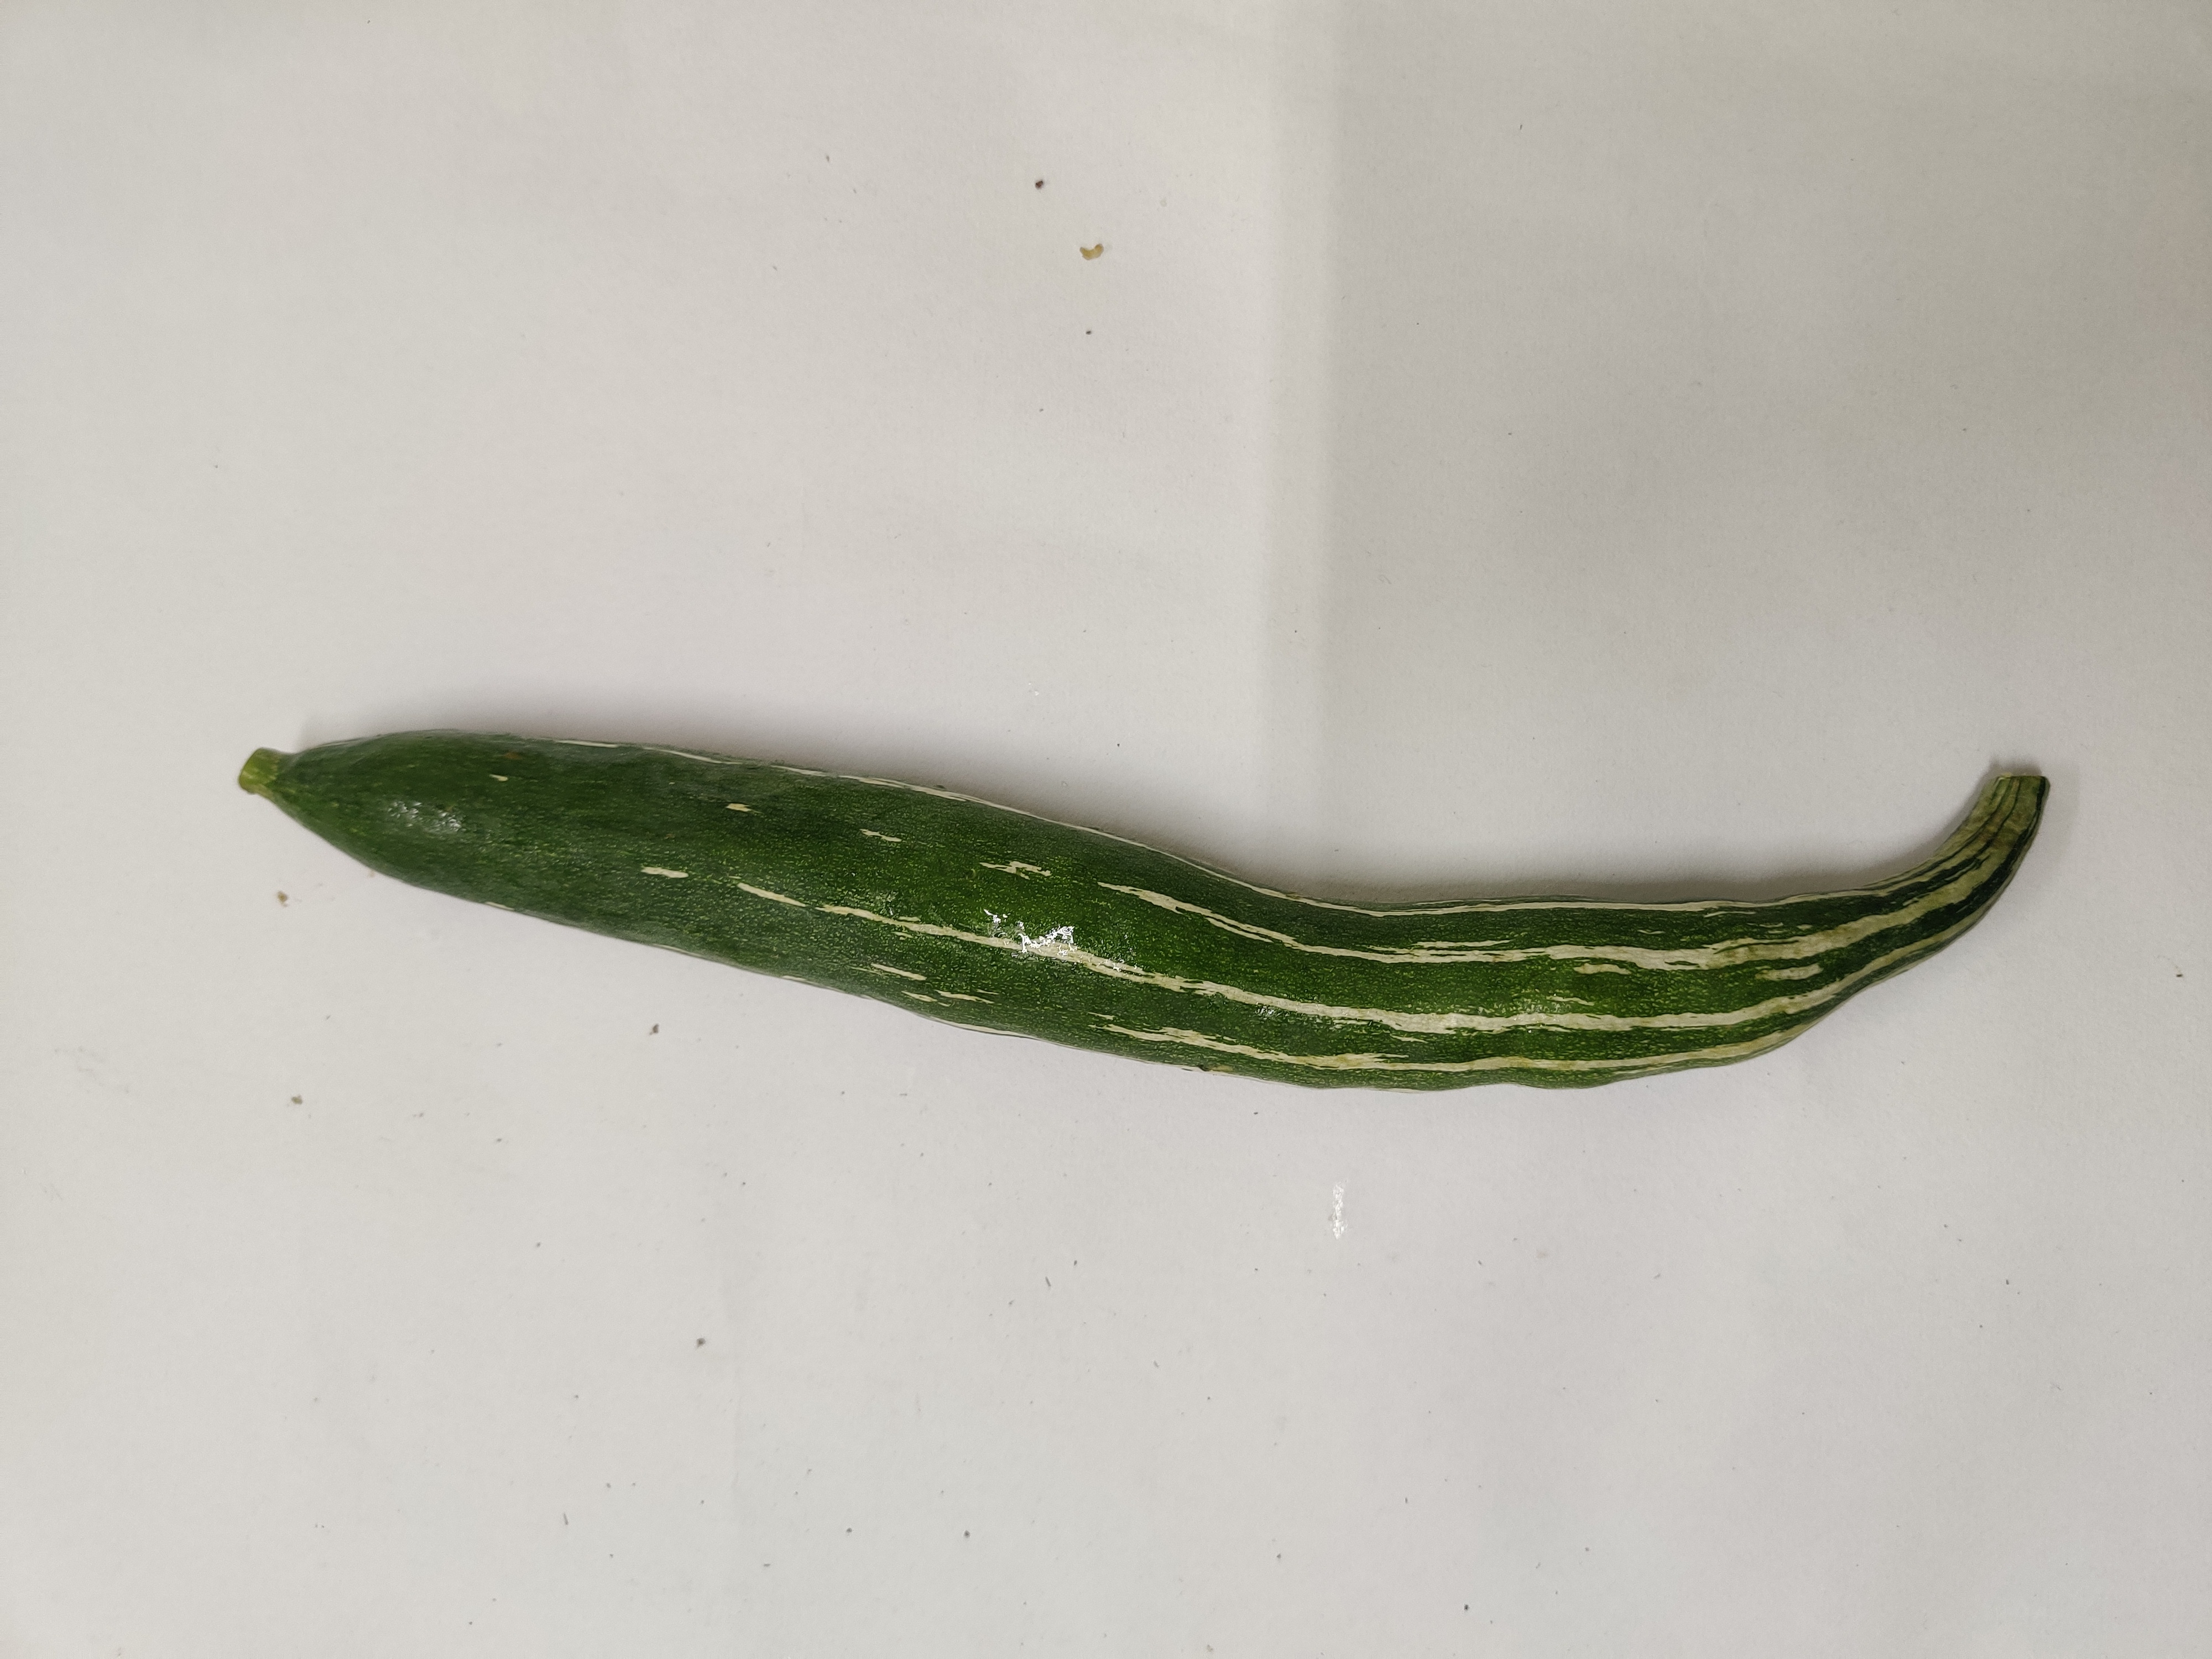
Crop: Snake Gourd
Condition: Fresh